Lake Vida

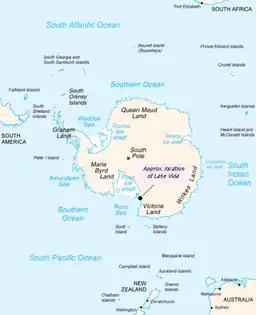
Map of approximate location

Lake Vida is a hypersaline lake in Victoria Valley, the northernmost of the large McMurdo Dry Valleys, on the continent of Antarctica. It is isolated under year-round ice cover, and is considerably more saline than seawater. It came to public attention in 2002 when microbes frozen in its ice cover for more than 2,800 years were successfully thawed and reanimated.